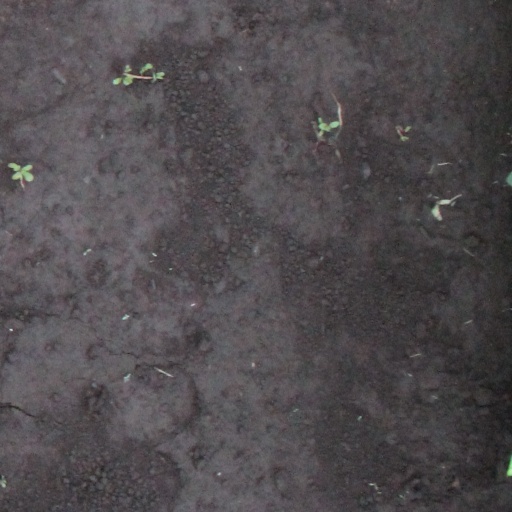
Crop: soybean